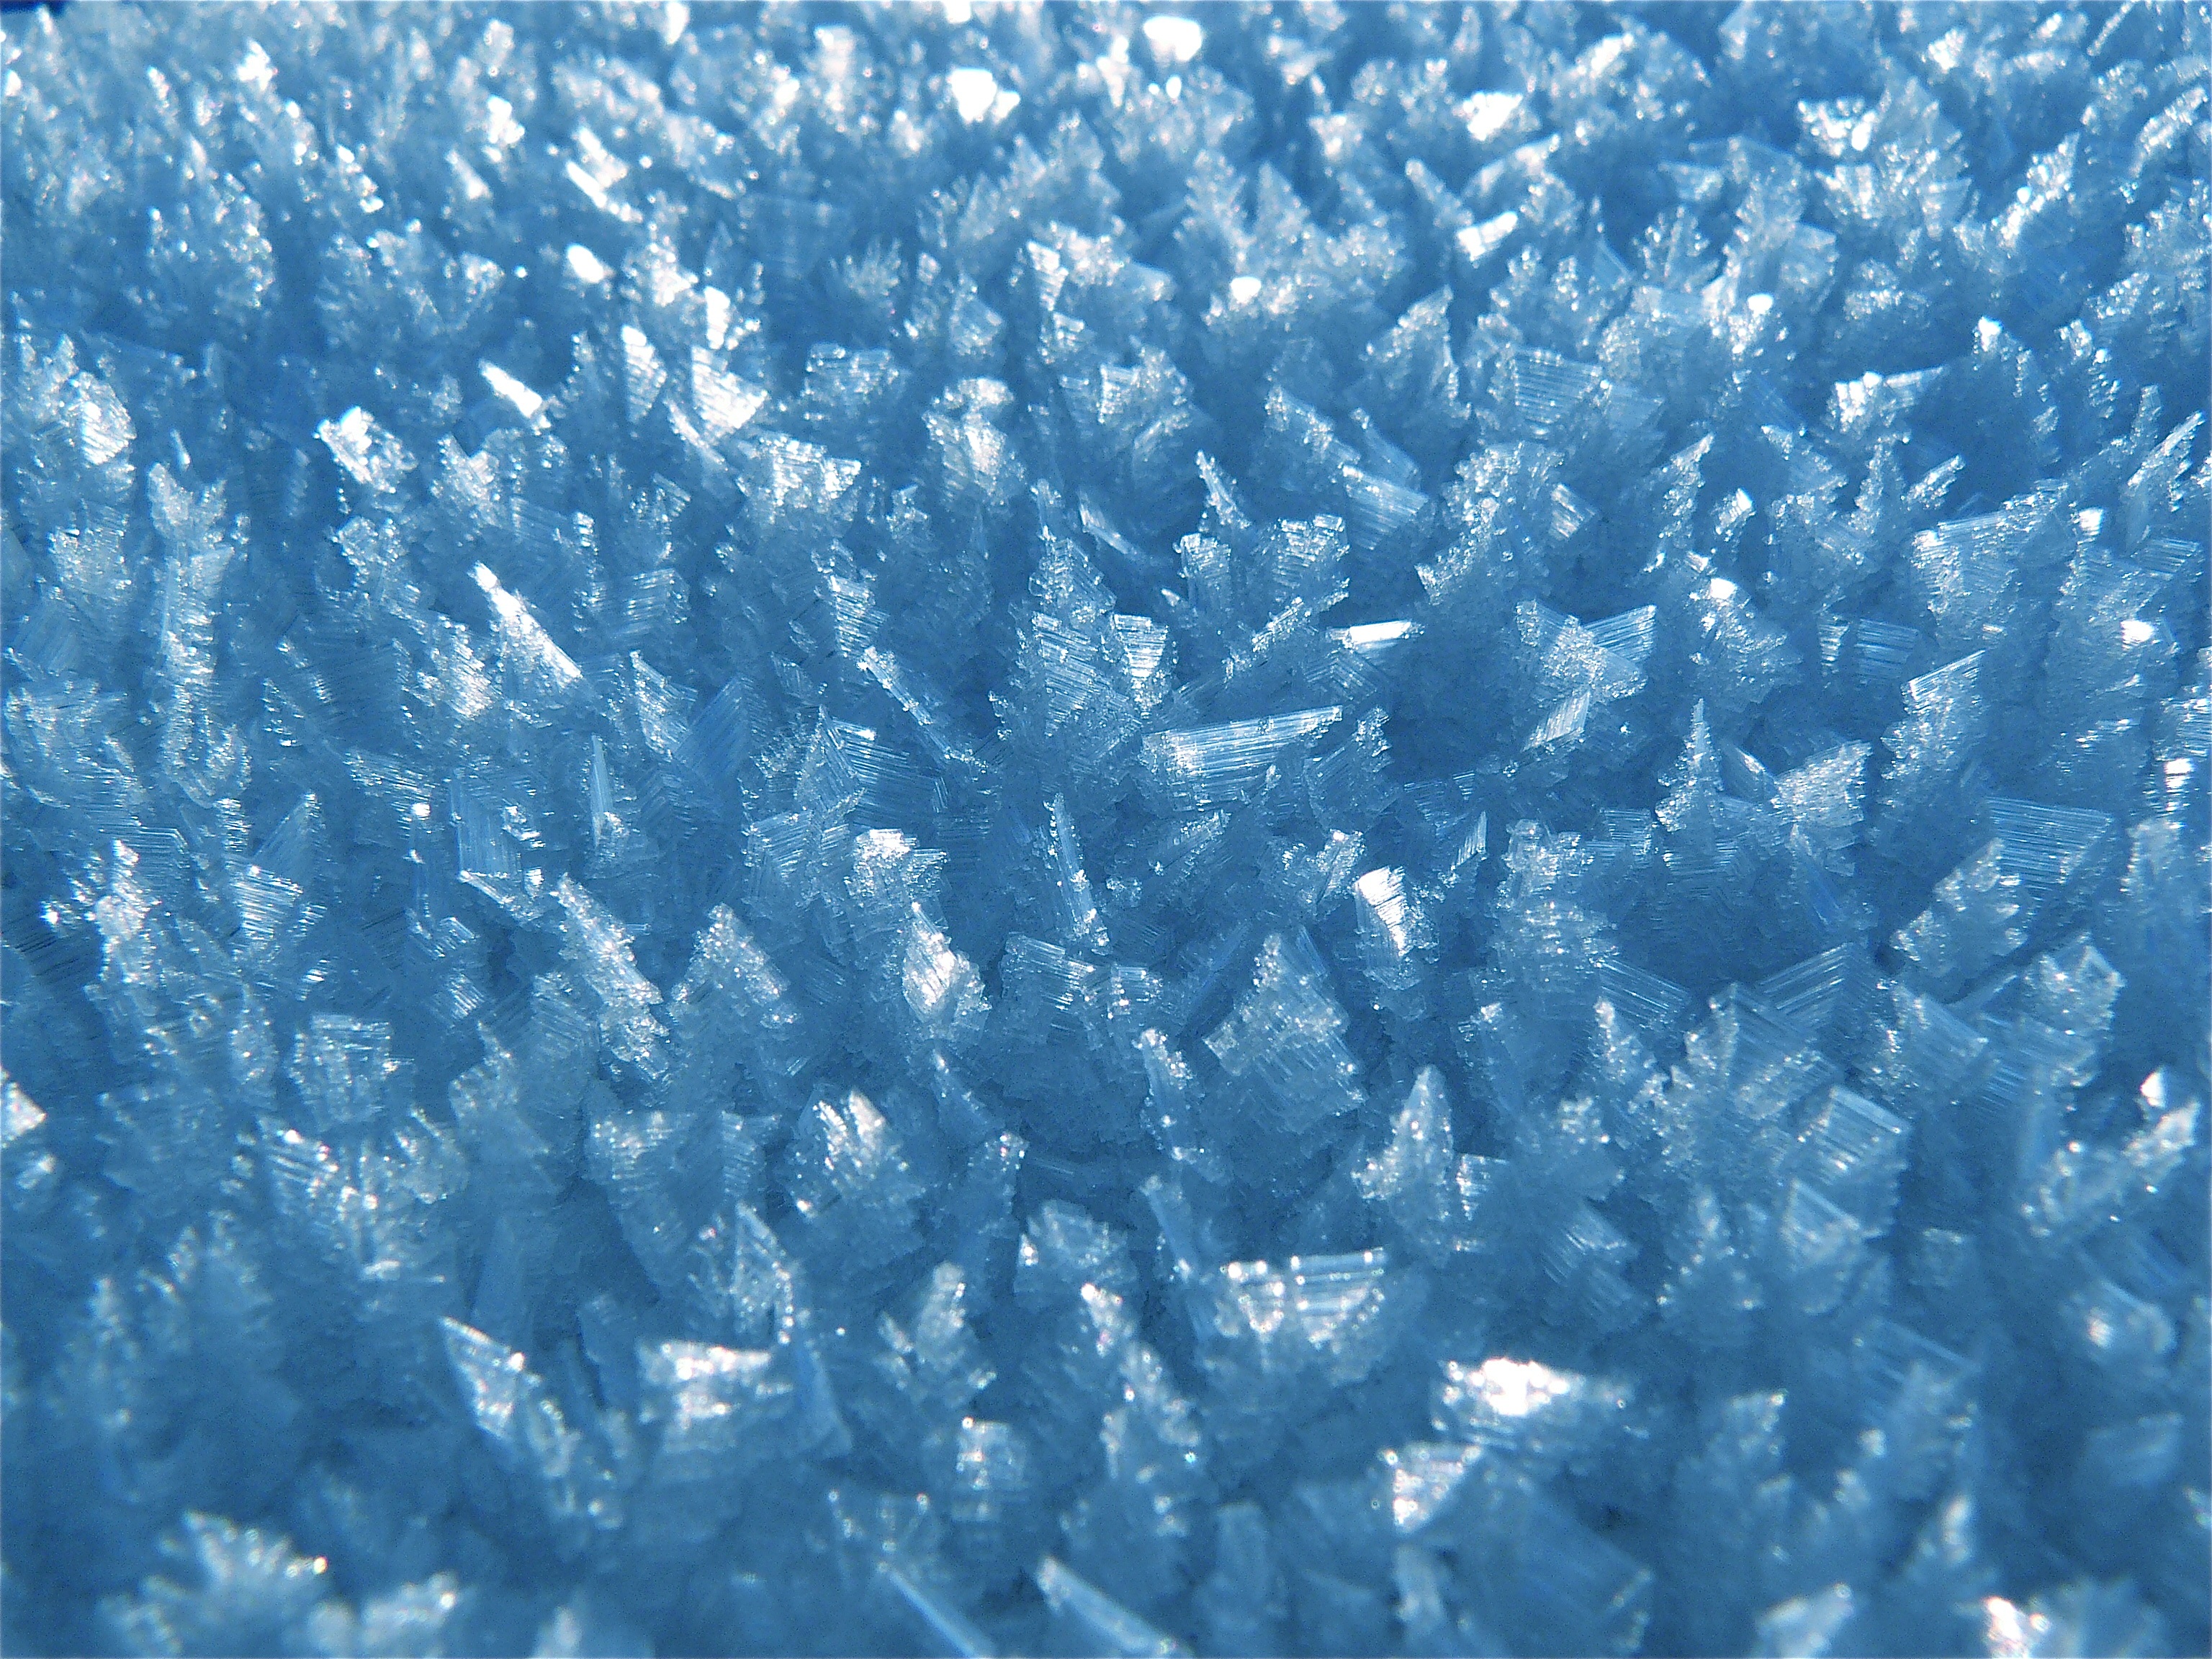
branch, snow, winter, cloud, sky, sunlight, flower, frost, atmosphere, ice, blue, snowflakes, freezing, eiskristalle, crystals, hardest